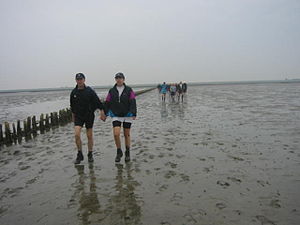
Vadevandring
Vadevandringen
En vadevandring er en vandring på vaderne ved lavvande. Der er flere forskellige veje mellem de danske vadehavsøer og den jyske kyst i det danske vadehav. Fra Jylland fører en ebbevej til Mandø.